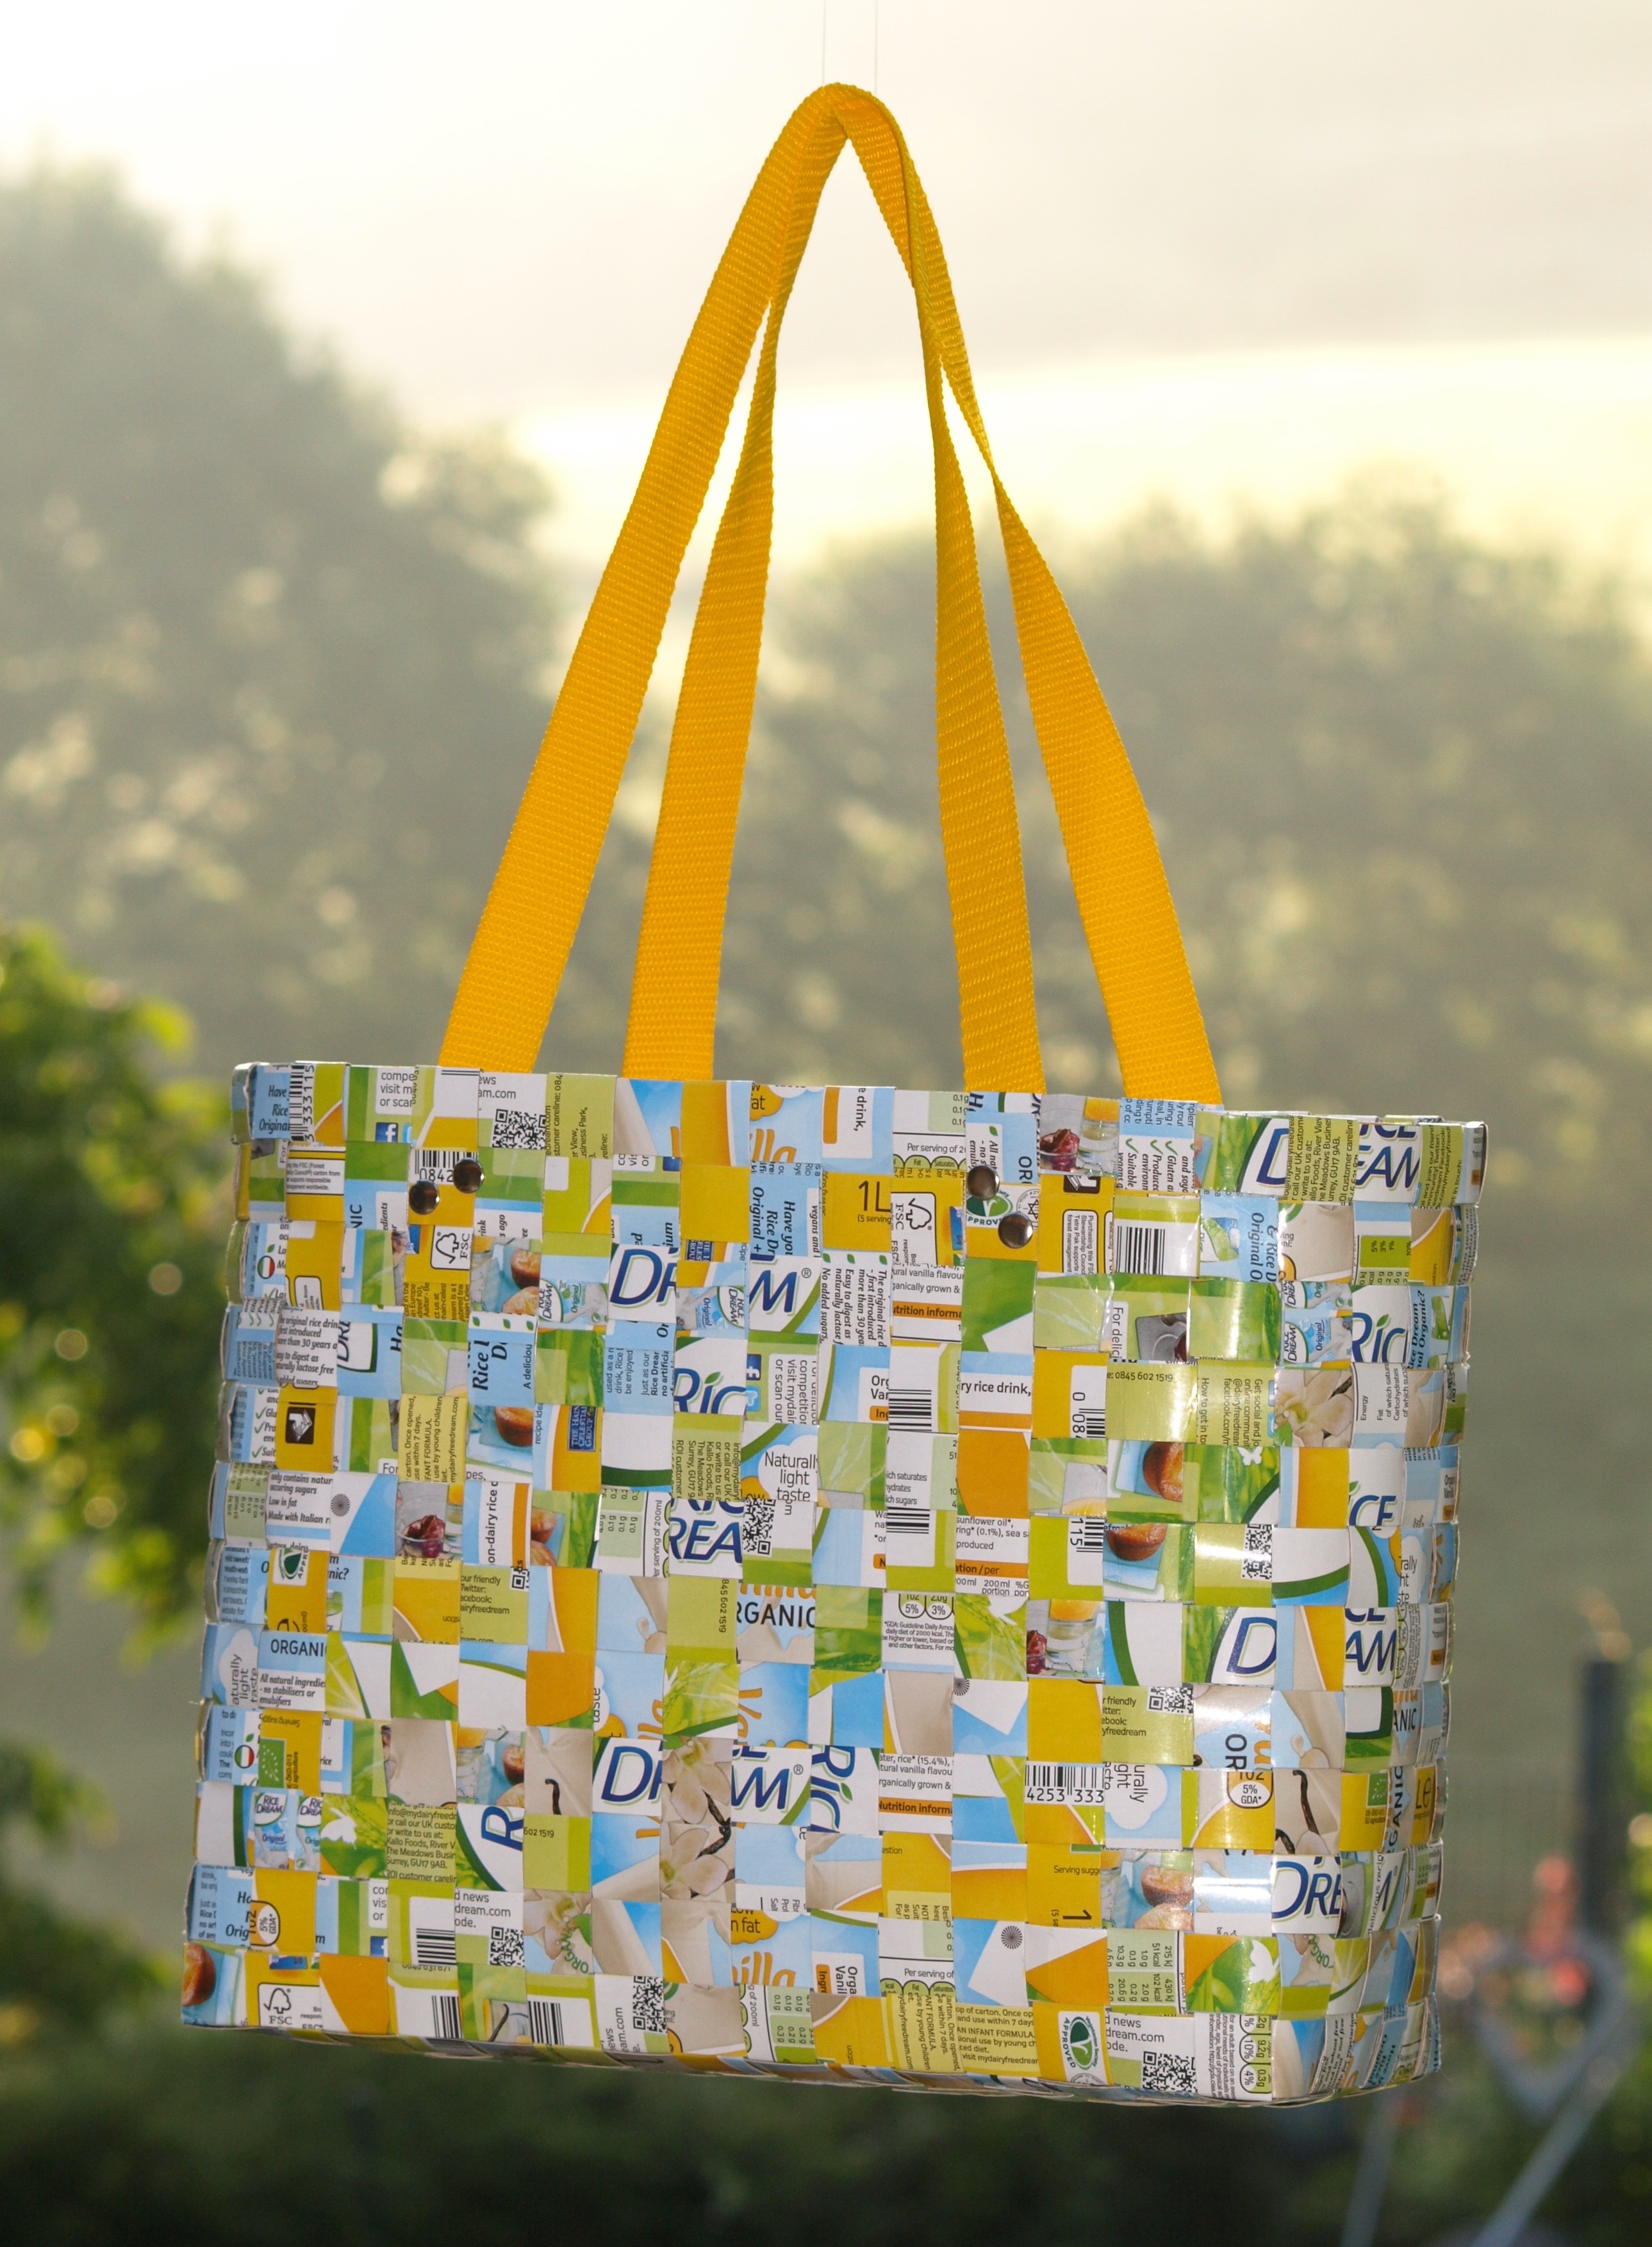
pattern, bag, yellow, handbag, braid, textile, art, decorative, straw, wattle, recycle, woven, hand labor